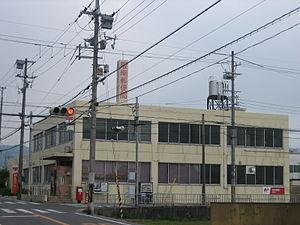
Hannan est une municipalité ayant le statut de ville dans la préfecture d'Osaka, au Japon. La ville a reçu ce statut en 1991.